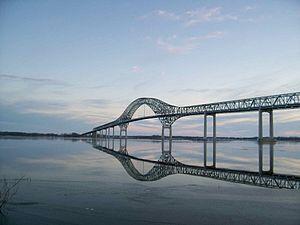
L’autoroute 55 est une autoroute du Québec desservant les régions de l'Estrie, du Centre-du-Québec et de la Mauricie. Il s'agit de la plus longue autoroute Nord-Sud de la province, prolongeant l'Interstate 91 au nord de la frontière des États-Unis à partir de Stanstead jusqu'à Shawinigan, où elle devient la route 155. Sa longueur totale est de 248 kilomètres, en incluant le multiplex avec la 20 et de 210 kilomètres en excluant celui-ci. Elle est la colonne vertébrale du réseau routier du centre du Québec, reliant les villes de Sherbrooke, Drummondville, Trois-Rivières et Shawinigan. Elle est accompagnée entre la frontière américaine et Drummondville par la route 143 et de Trois-Rivières et Shawinigan par la route 157, de desserte locale qui peuvent aussi lui servir d'alternative lors de fermeture importante.
Le pont Laviolette est un pont en arc reliant la ville de Trois-Rivières à Bécancour sur la rive sud du Fleuve Saint-Laurent via l'autoroute 55. Il est le seul pont reliant les deux rives entre Montréal et Québec. C'est le plus long pont à charpente métallique au Québec.